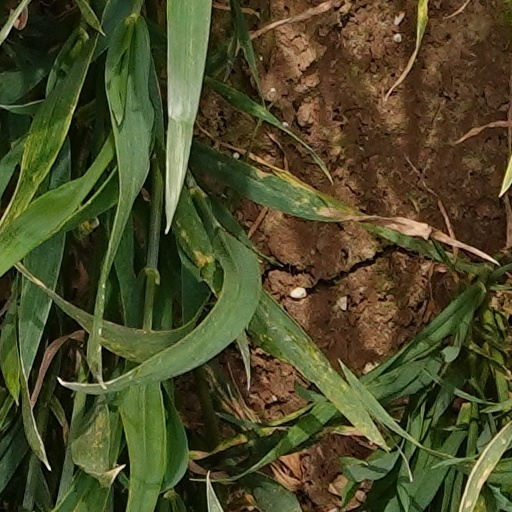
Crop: wheat